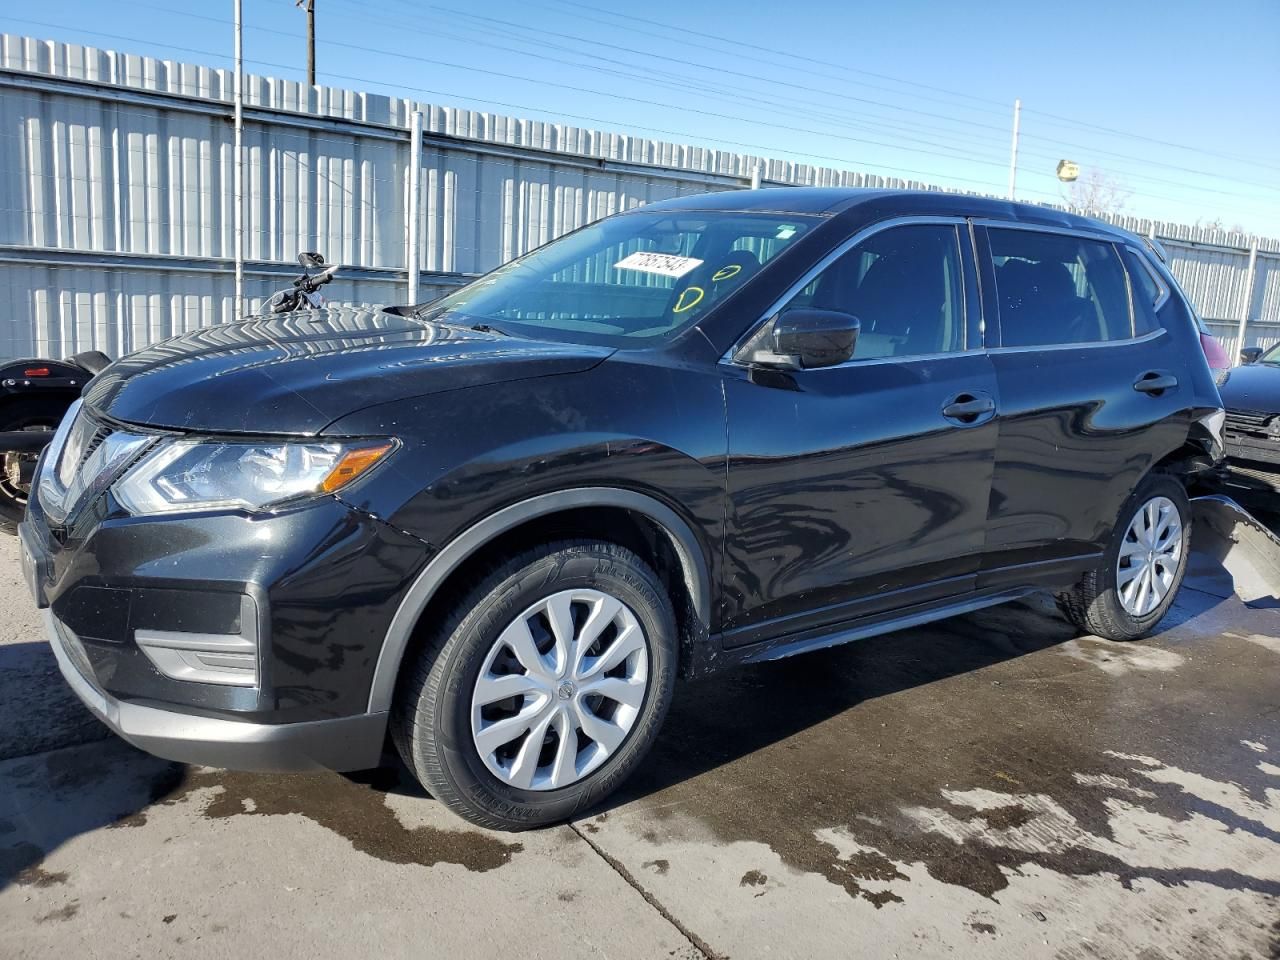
Aucun dommage détecté.
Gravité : aucun